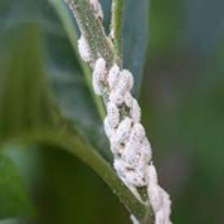
Label: mealybug_infestation